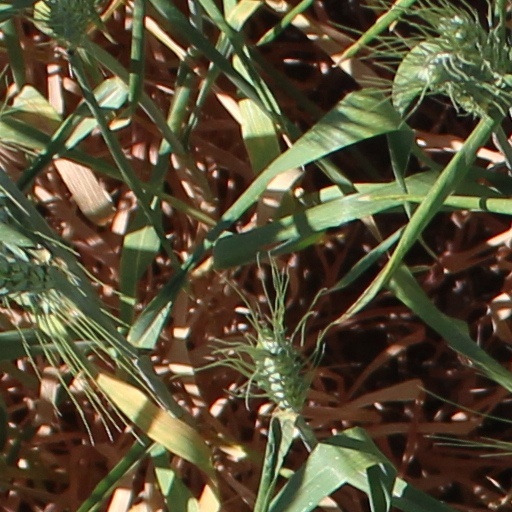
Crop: wheat